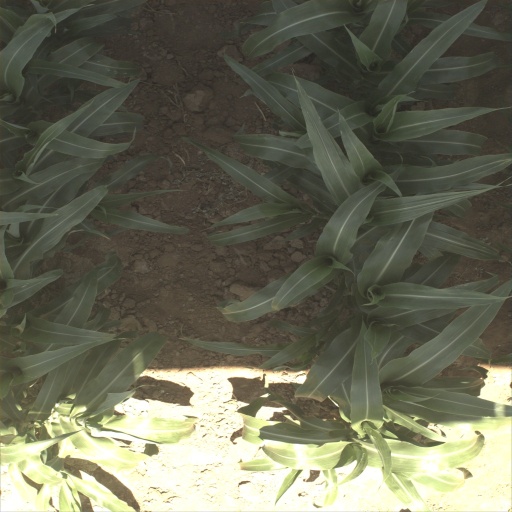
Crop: sorghum